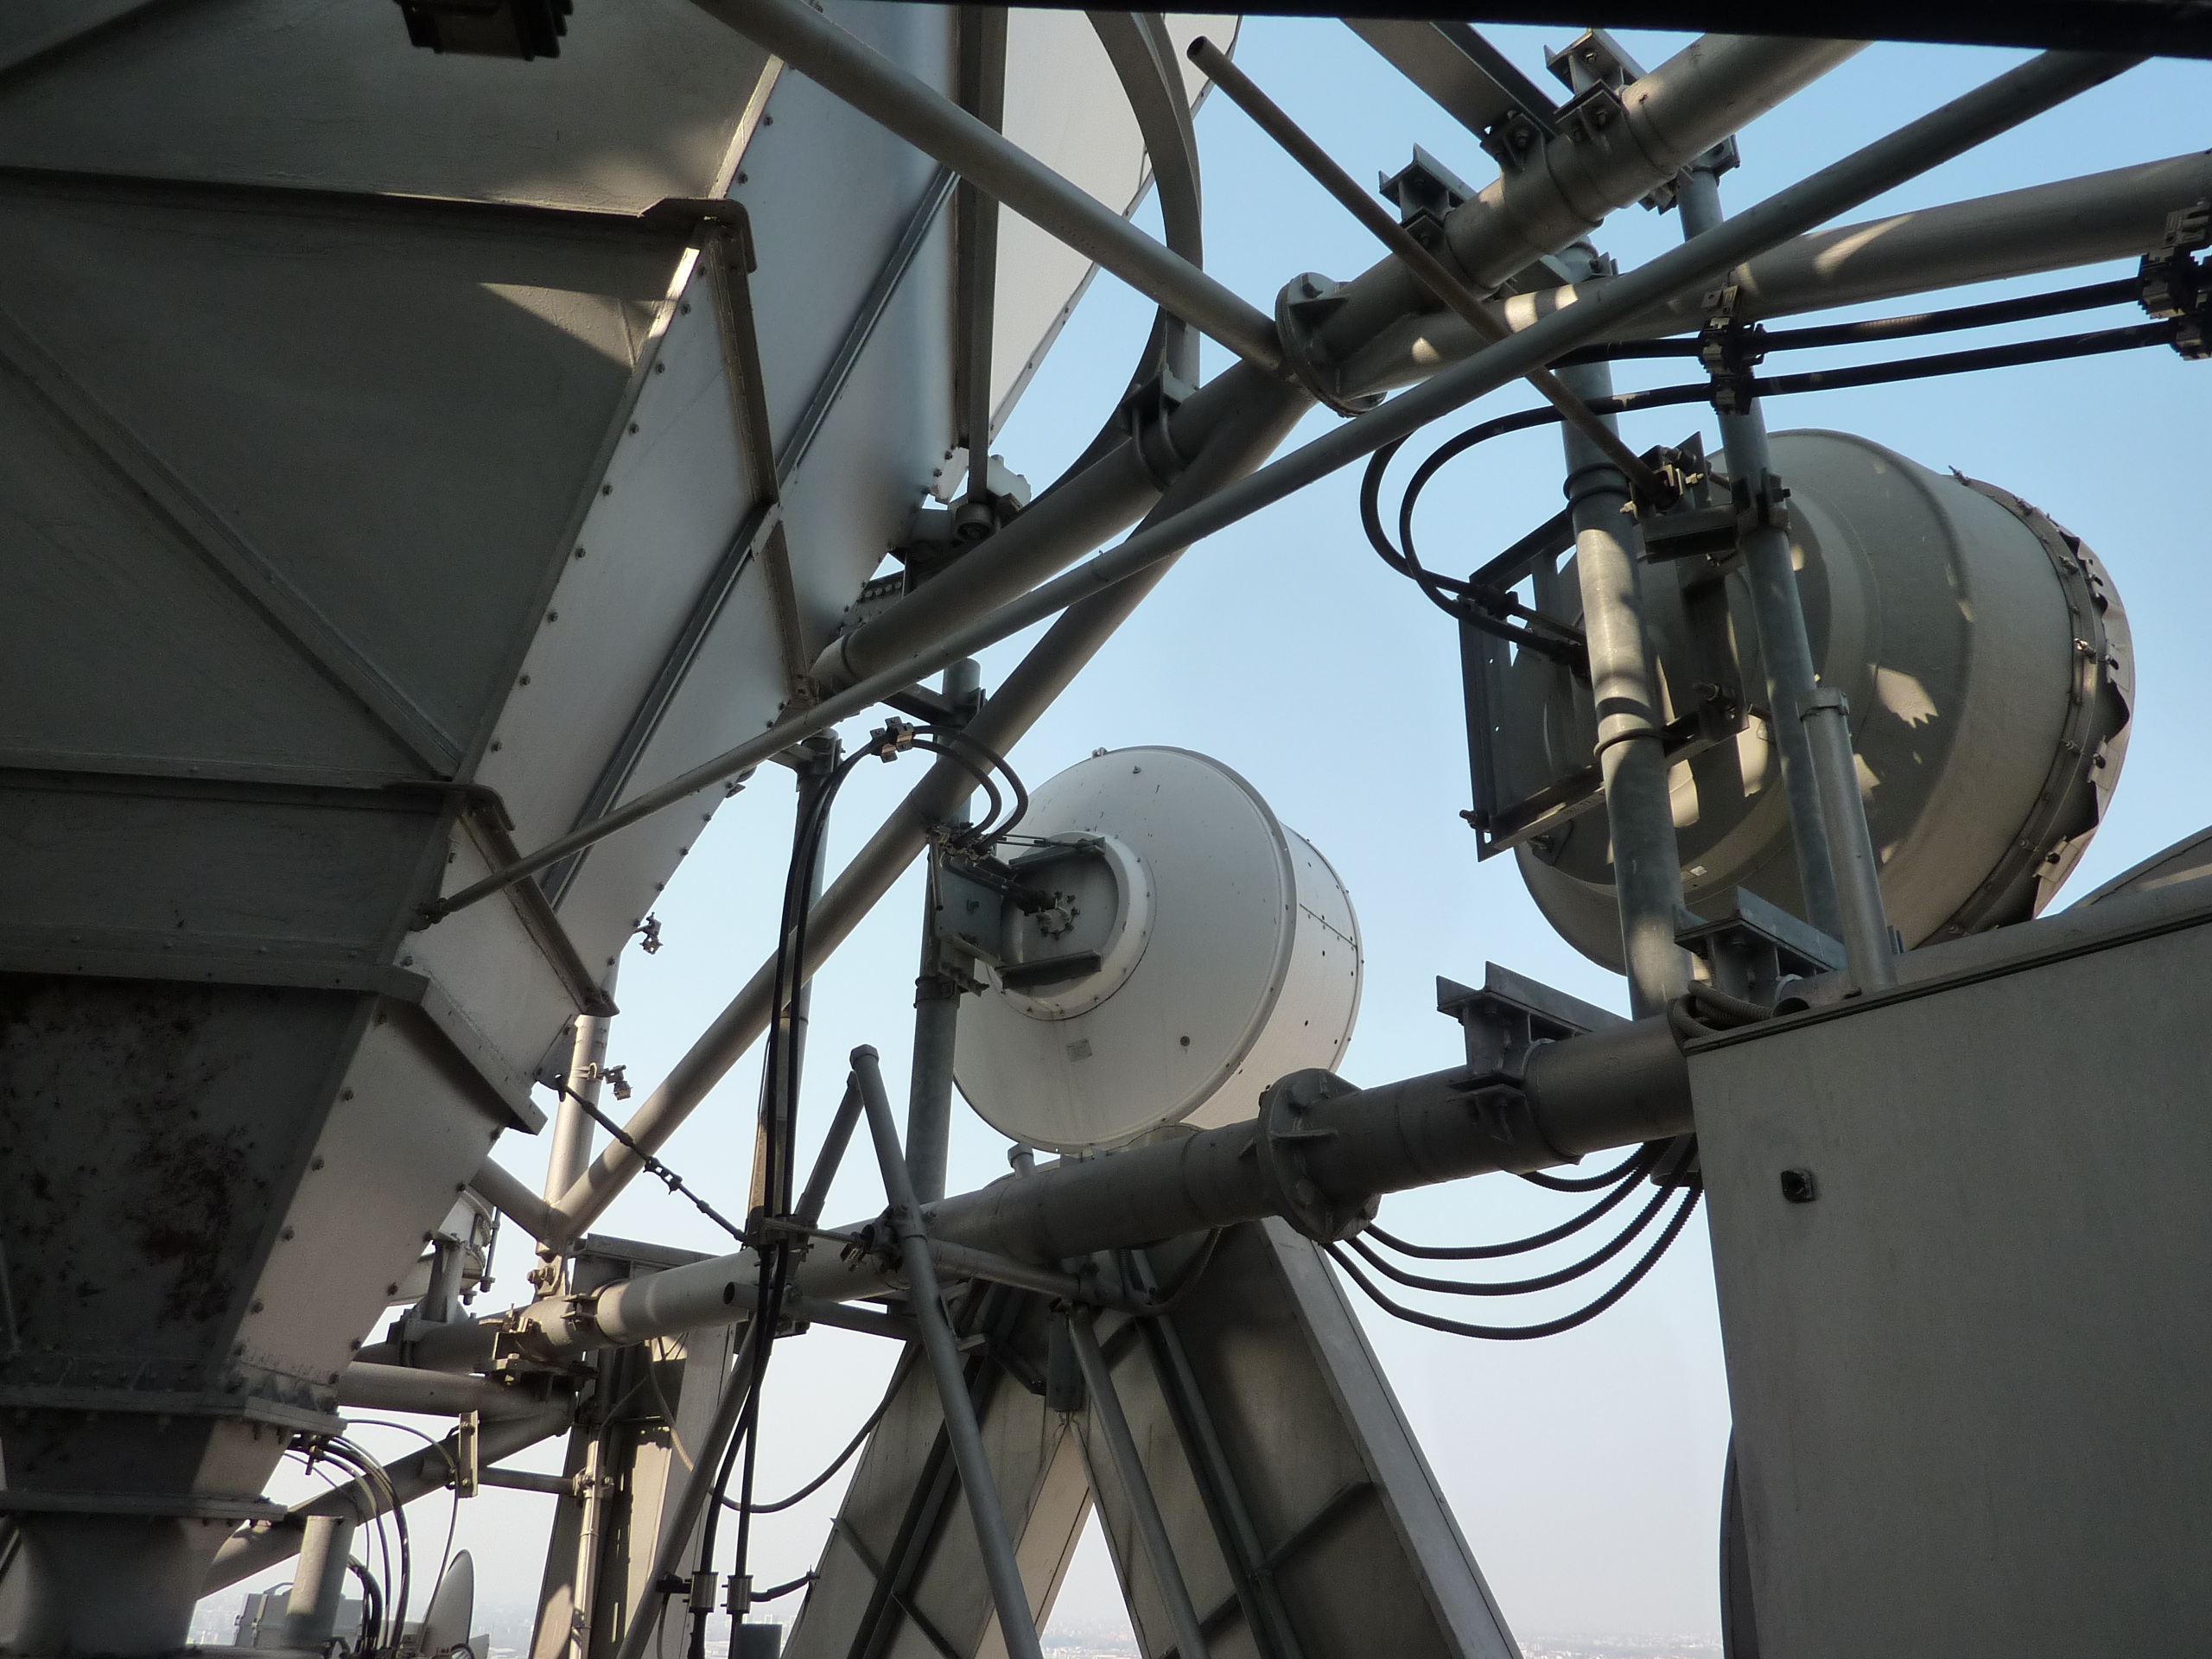
wheel, mast, industry, electricity, lighting, height, tourist attraction, lattice, parabola